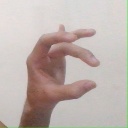
अक्षर: ओ